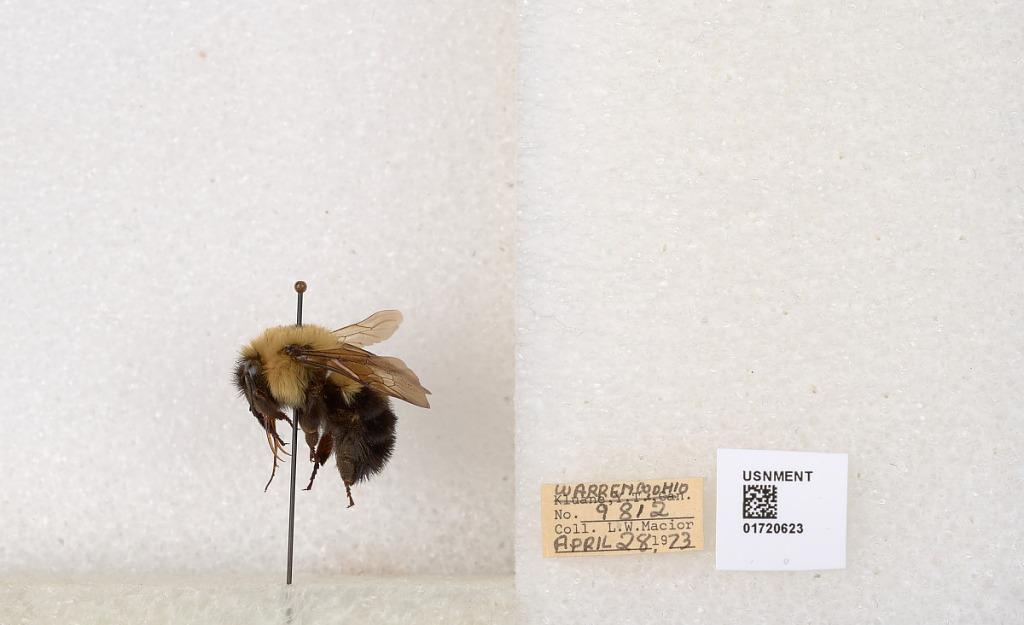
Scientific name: Bombus bimaculatus Cresson
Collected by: L. Macior
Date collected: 1973-4-28
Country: United States
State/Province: Ohio
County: Warren
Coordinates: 39.4276, -84.1668